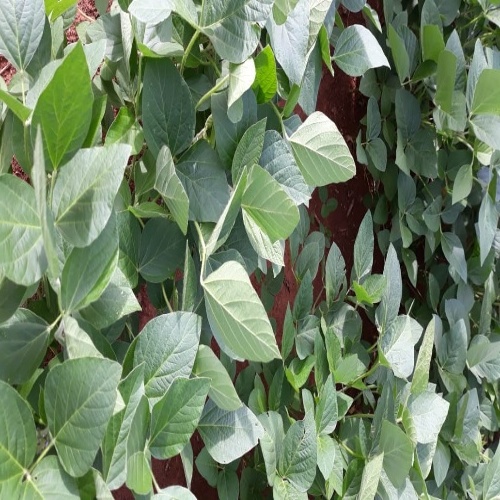
Label: Healthy